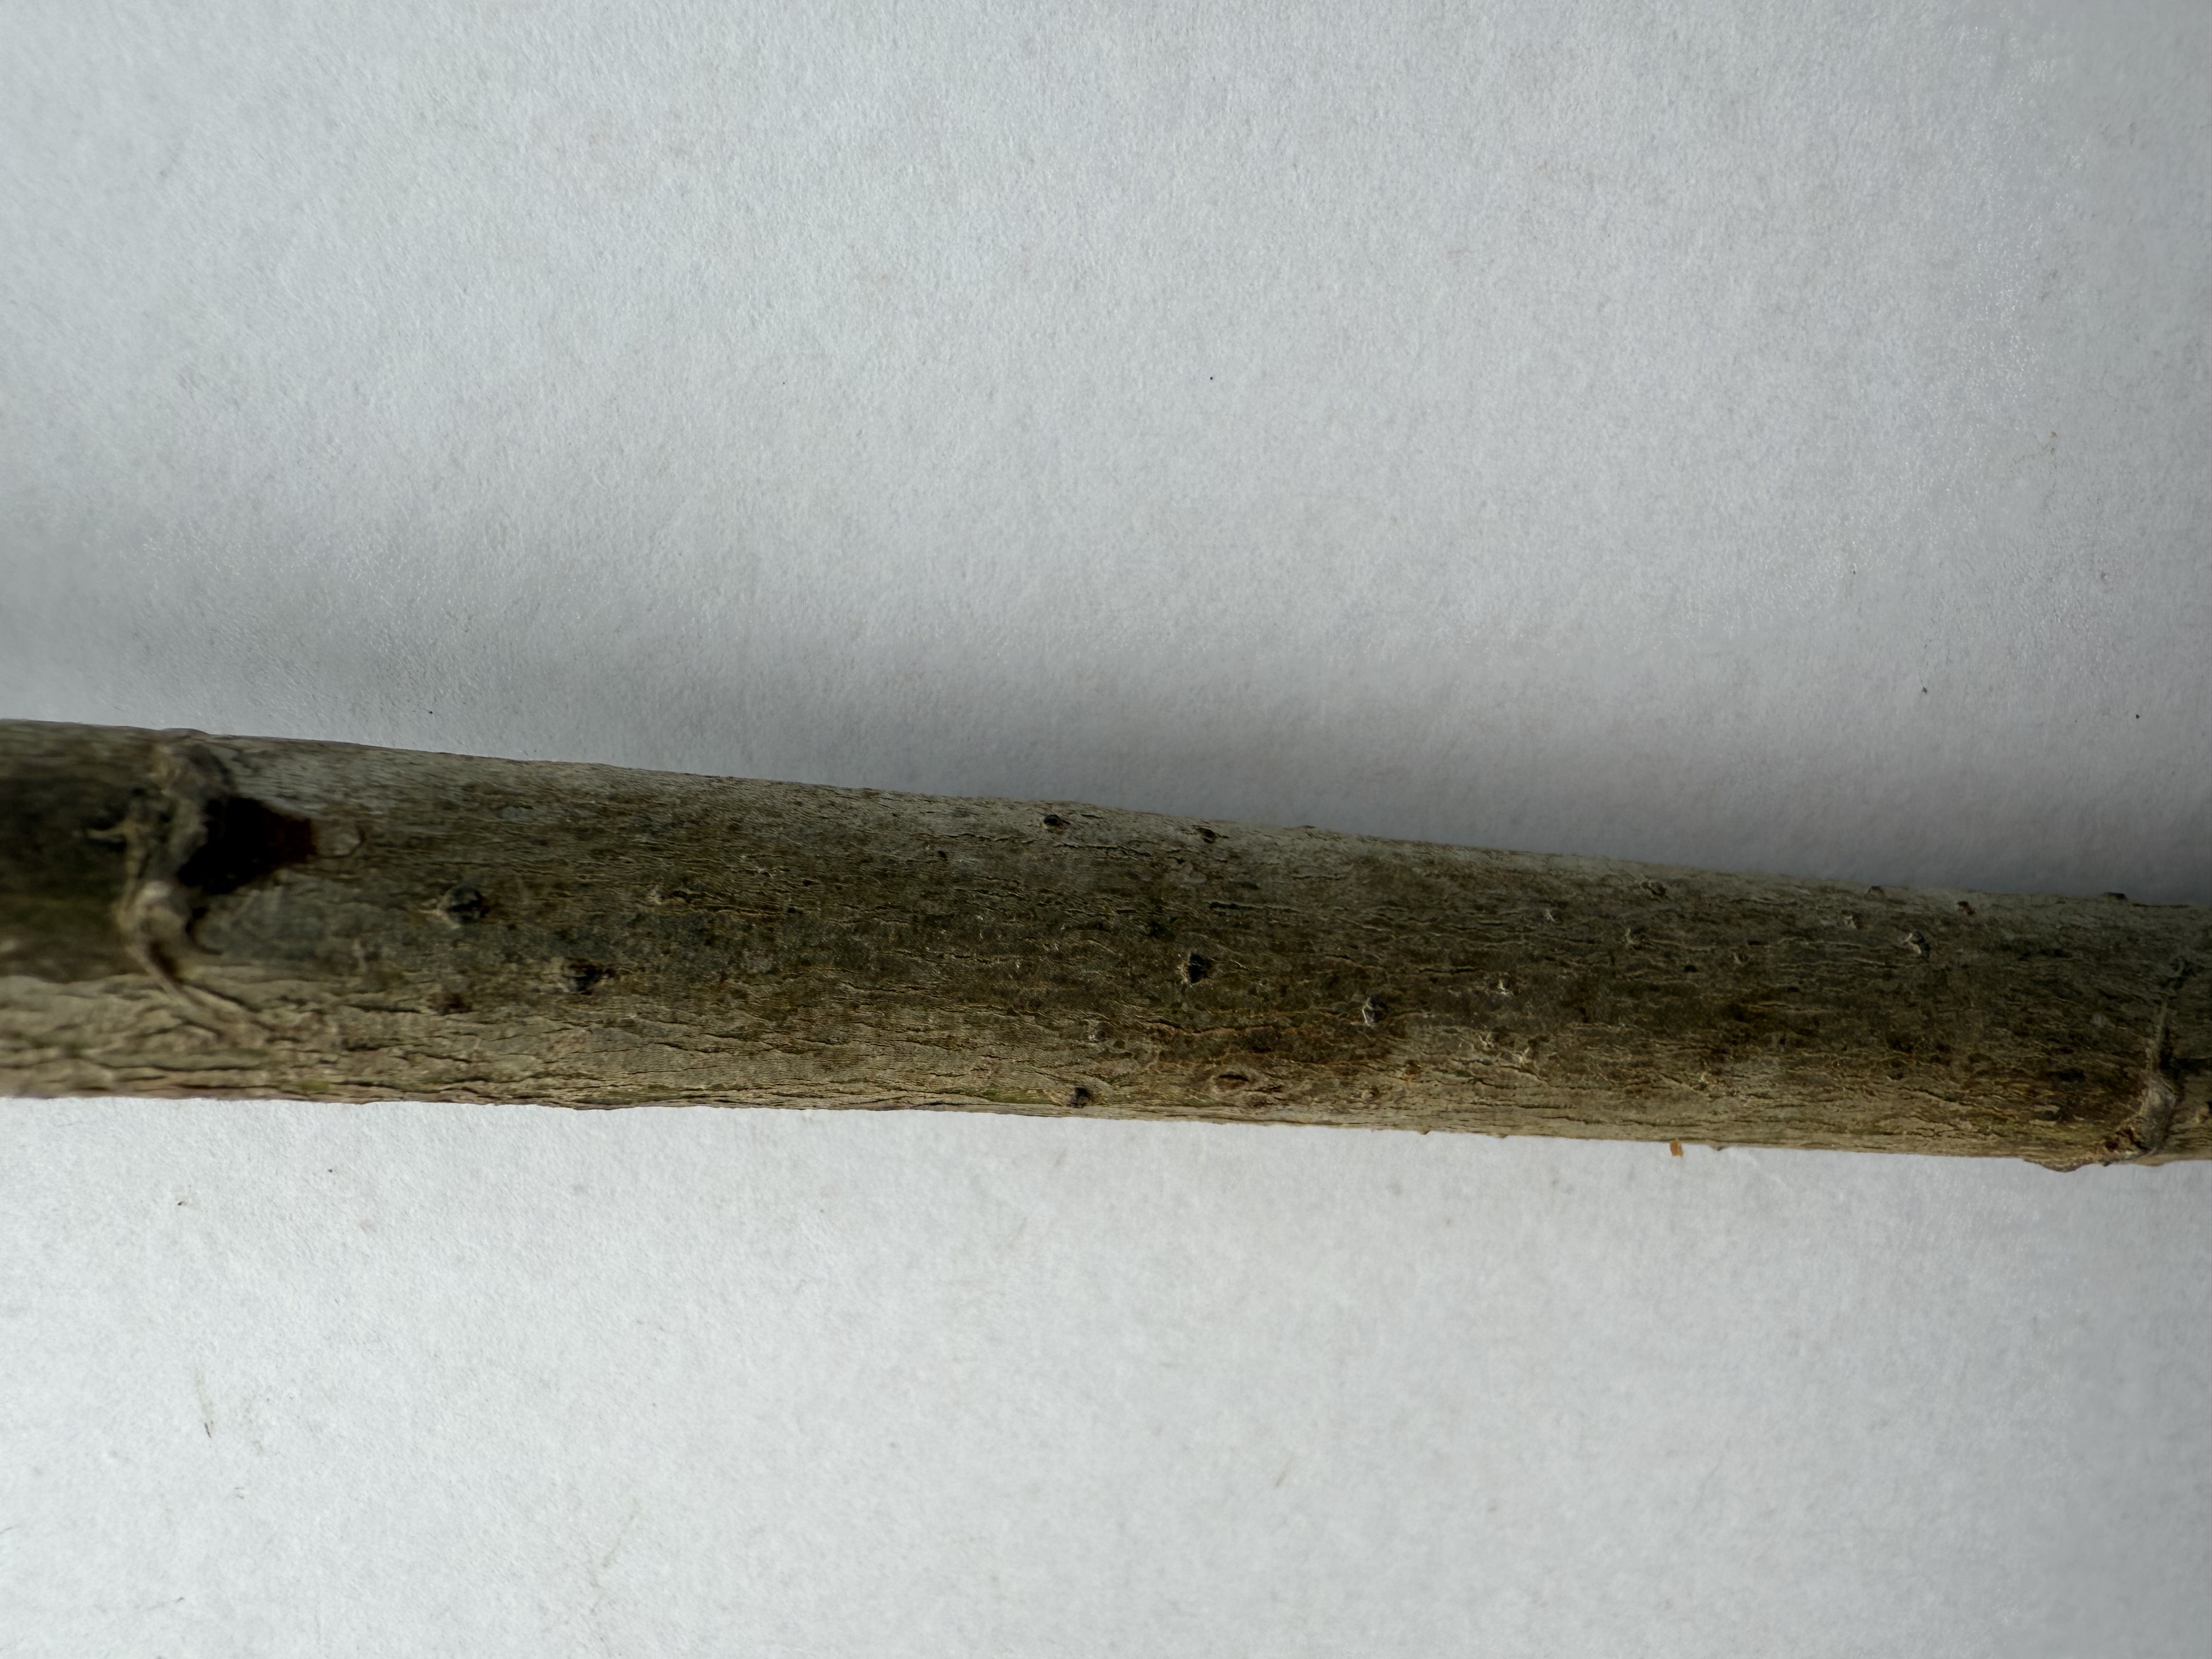
Variety: Loquat